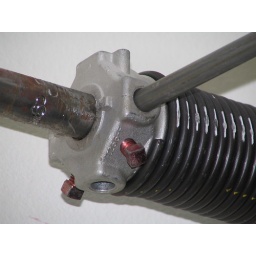
200707186621 Garage door torsion spring note dimples in bar from set screws